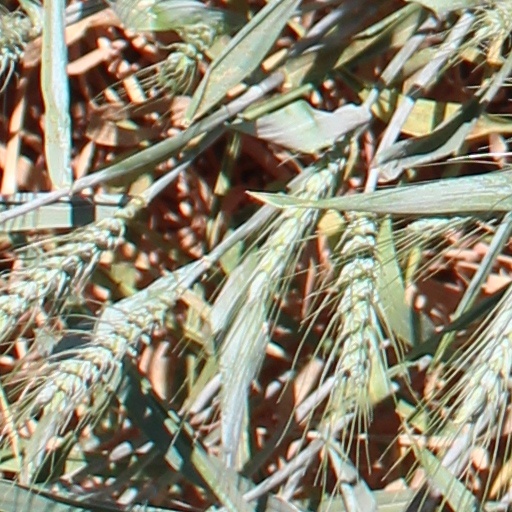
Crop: wheat